Vicki Gunvalson

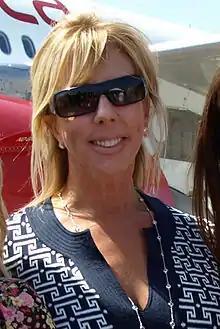
Vicki Gunvalson in 2009

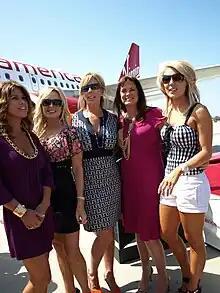

Victoria Gunvalson (born March 27, 1962) (née Steinmetz; formerly Wolfsmith) is an American reality television personality and businesswoman. She is best known as an original cast member of the Bravo reality television series "The Real Housewives of Orange County (RHOC)", featuring in 16 of the 18 seasons since its 2006 premiere. She is the founder and CEO of Coto Insurance.